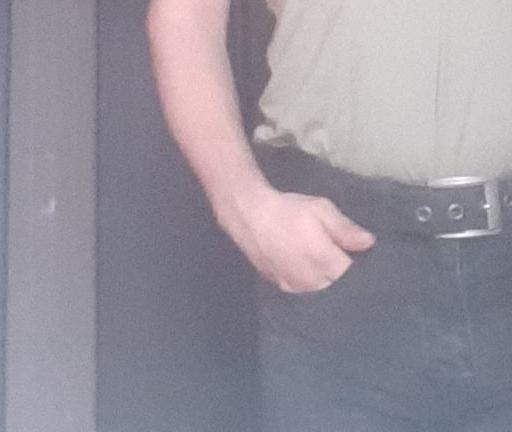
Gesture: no_gesture